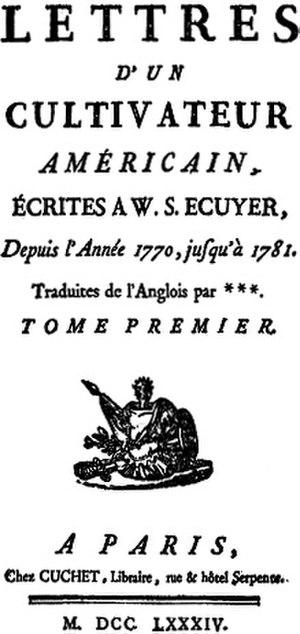
Les Lettres d’un cultivateur américain sont la version considérablement augmentée et plus littéraire en langue française d’un ouvrage publié pour la première fois en anglais sous le titre Letters from an American Farmer à Londres en 1782 par Michel Guillaume Jean de Crèvecoeur, dit J. Hector St John, un gentilhomme normand immigré dans les colonies américaines et devenu gentleman farmer. Également éditées à Philadelphie, ainsi qu’à Dublin, Belfast, Maastricht et Leipzig, ces Lettres rencontrèrent un succès immédiat en Europe. Bien que l’édition française de 1784 soit très augmentée et plus littéraire que l’original, la version anglaise originale de certaines de ses lettres ne sera éditée, sous le titre de Sketches of Eighteenth Century America, qu’en 1925. En 1787, il publie une nouvelle édition en trois tomes de ses Lettres.